Hordaland

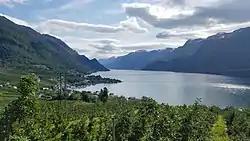
Hardanger is one of Norway's most important sources of fruit, providing approximately 40% of the country's fruit production, including apples, plums, pears, cherries, and redcurrants.

A county "(fylke)" is the chief local administrative area in Norway. The whole country is divided into 19 counties. A county is also an election area, with popular votes taking place every 4 years. In Hordaland, the government of the county was the Hordaland County Municipality. It included 57 members elected to form a county council "(Fylkesting)". Heading the "Fylkesting" was the county mayor "(fylkesordførar)". The last county mayor for the Hordaland County Municipality was Anne Gine Hestetun.